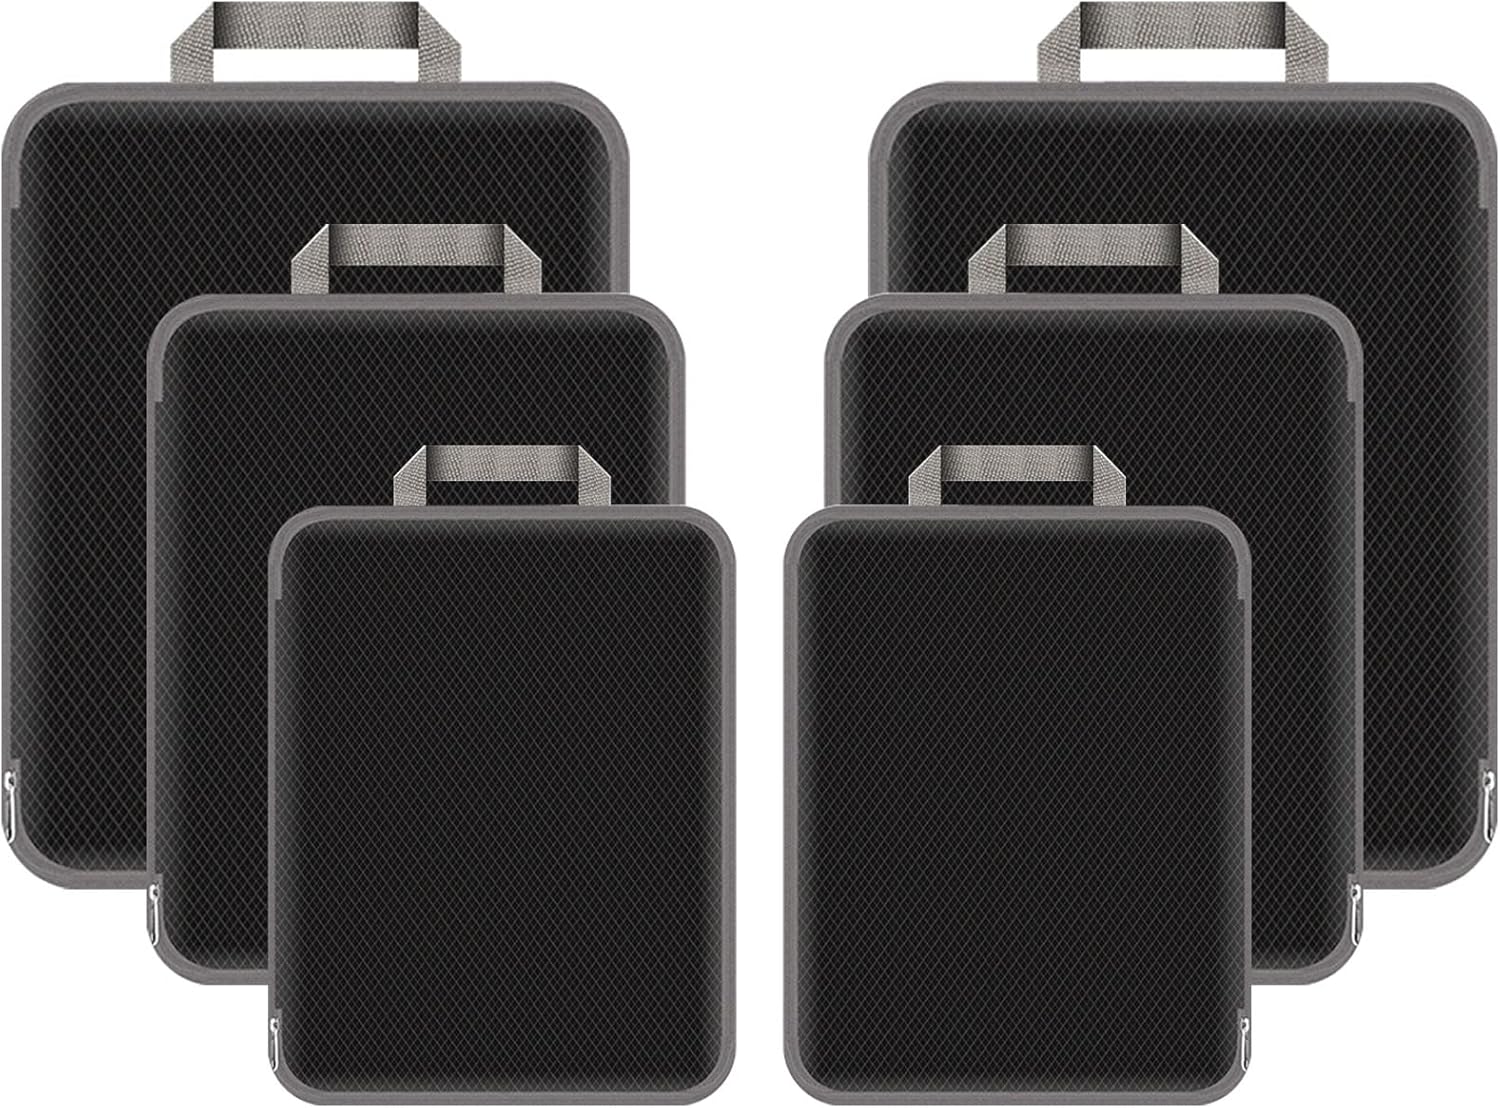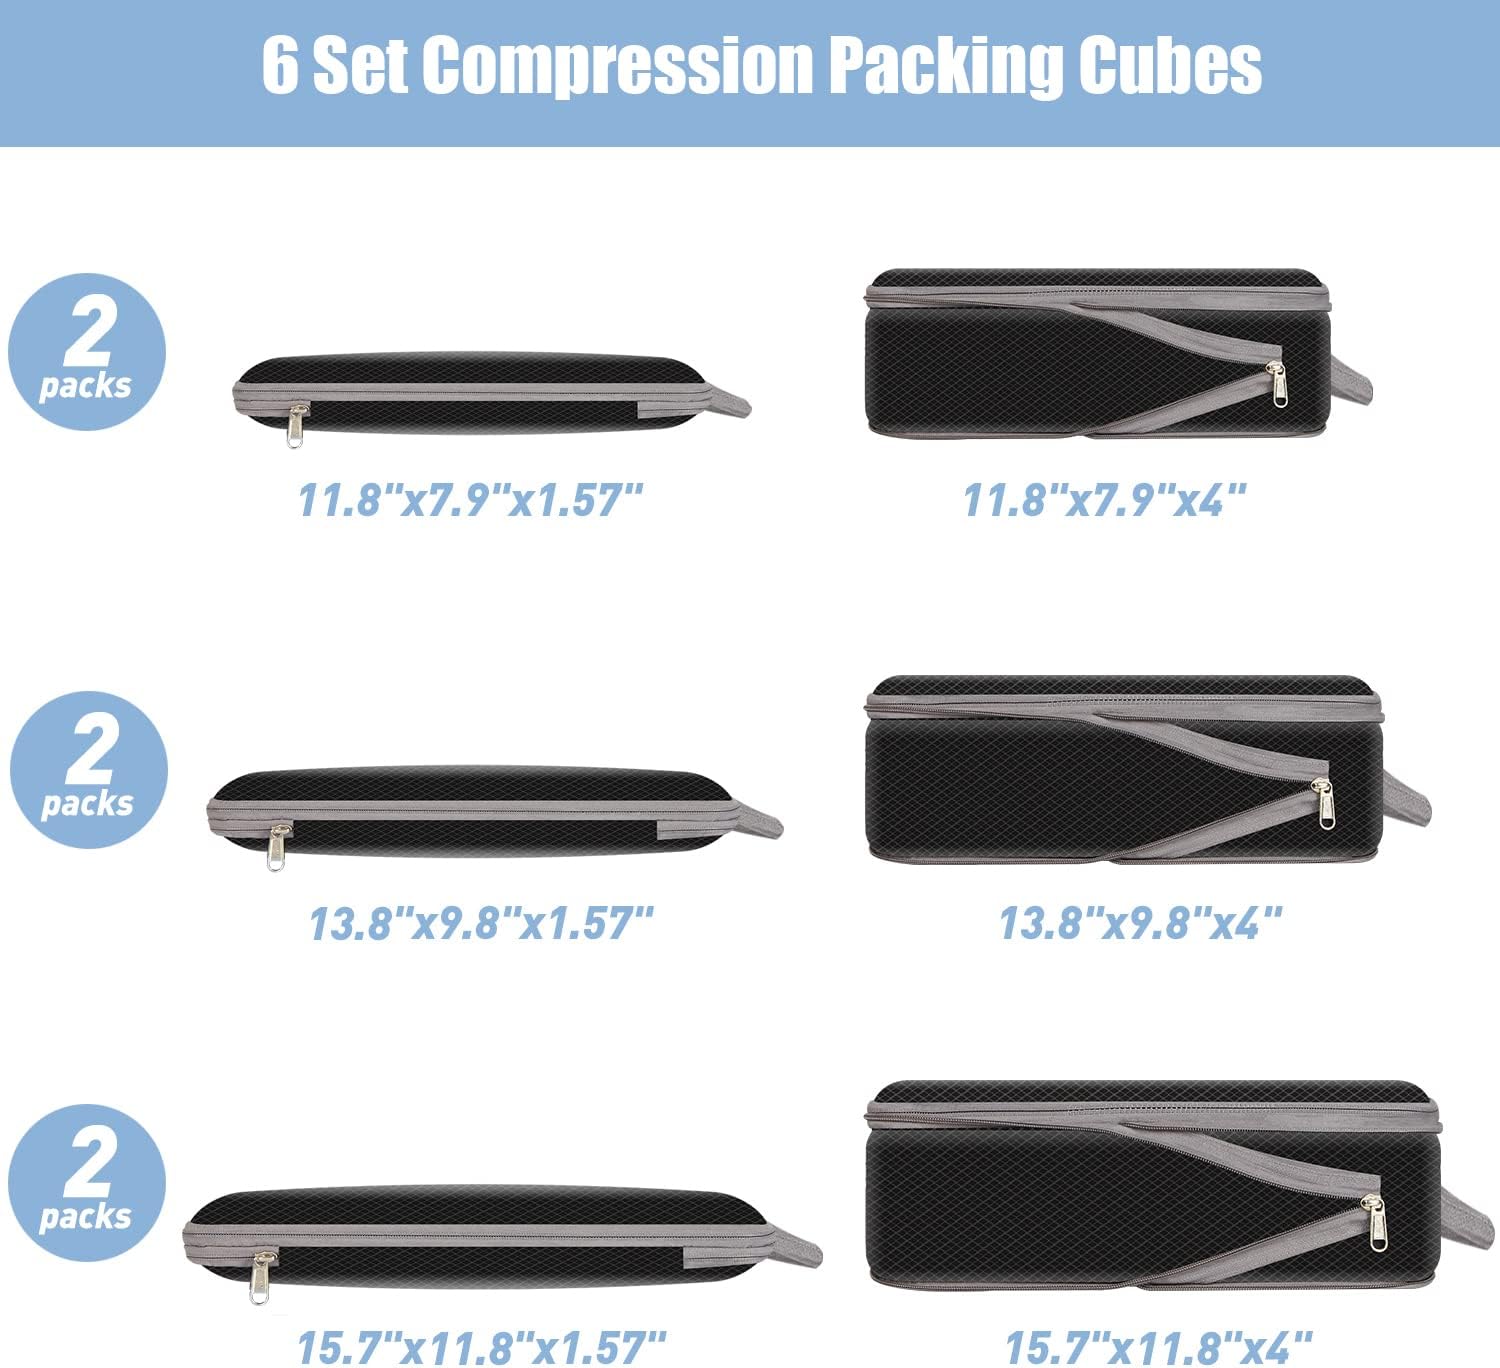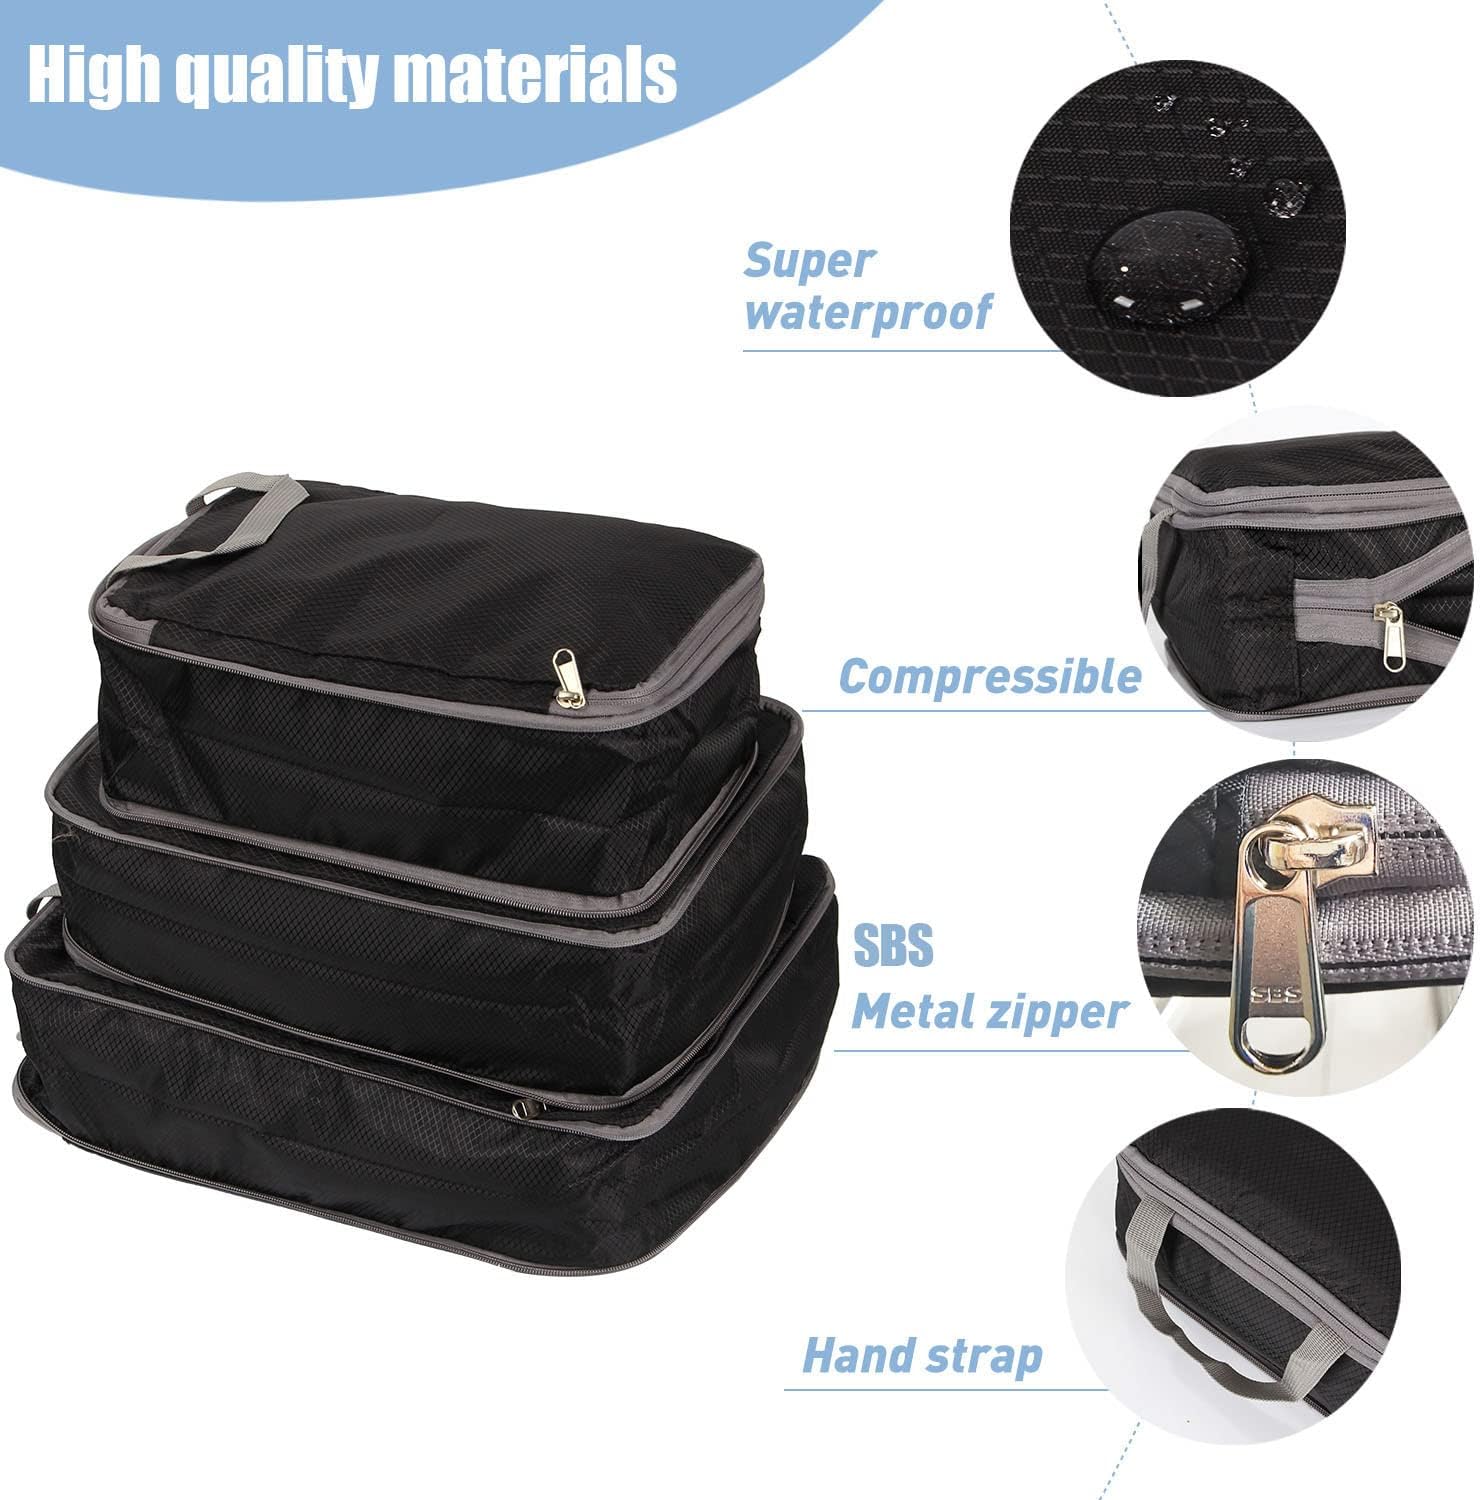
MDXC 6 Pack Set Compression Packing Cubes For Suitcases, Packing Cubes For Travel (Black)
Category: Tools & Home Improvement
Product name: : compression cubes for travel Product material : Nylon Product color :BlackThese baggage packing cubes for most handbags, backpacks, luggage bags, etc. Suitable for camping, gym, beach, hiking, RV, travel etc.It is also for colleagues, friends, family and best gifts travelers. The package includes :2×Large Compressed Size: 15.7x11.8x1.57inch, Expanded Size: 15.7x11.8x4inch2×Medium Compressed Size 13.8x9.8x1.57inch, Expanded Size: 13.8x9.8x4inch2×Small Compressed Size 11.8x7.9x1.57inch, Expanded Size: 11.8x7.9x4inch.
Features: nylon | 【Super value 6-Piece set】: 2×Large Compressed Size: 15.7x11.8x1.57inch, Expanded Size: 15.7x11.8x4inch;2×Medium Compressed Size 13.8x9.8x1.57inch, Expanded Size: 13.8x9.8x4inch; 2×Small Compressed Size 11.8x7.9x1.57inch, Expanded Size: 11.8x7.9x4inch. | 【Compressing Design】: The compression zipper design of the compression cube helps eliminate the excess volume during packaging, plays a perfect role in compressing clothes, and can save space for carry on luggage or travel backpacks. Use less space to hold more things | 【Strong durable】：Made of high-quality tear resistant nylon fabric, it can protect your clothes from wrinkles and stains and withstand high-density wear during travel. High density waterproof nylon provides better waterproof and dustproof performance for travel packaging | 【widely used】: These baggage cubes are suitable for most handbags, backpacks, luggage bags, etc. Suitable for camping, gym, beach, hiking, RV, travel and other active lifestyle. | 【After-sales service】: We are committed to providing customers with the best quality service. If you are not satisfied with our suitcase organizer bag set, please contact us. We will provide you with a full refund or replace it with a new luggage organizer bag.